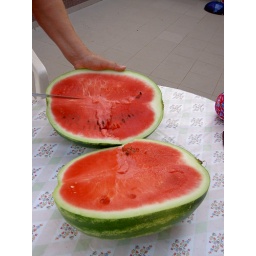
Great tasting water melon home in Hungary. And almost best of all, locally produced!